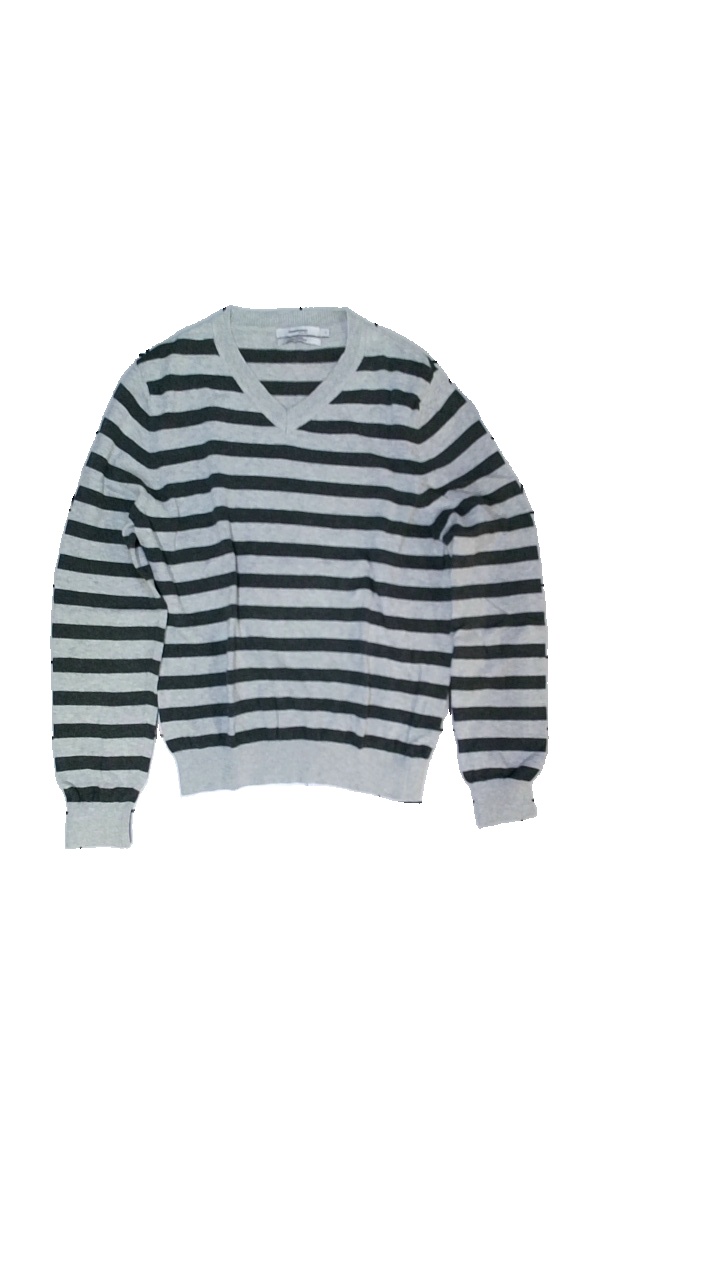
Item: Sweater (Men)
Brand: Dressman
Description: randig sweater
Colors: Grey
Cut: V-collar
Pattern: Striped
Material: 100% pima bomull
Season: All
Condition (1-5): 4
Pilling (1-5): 4
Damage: lite nopprigt
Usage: Reuse
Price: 50-100